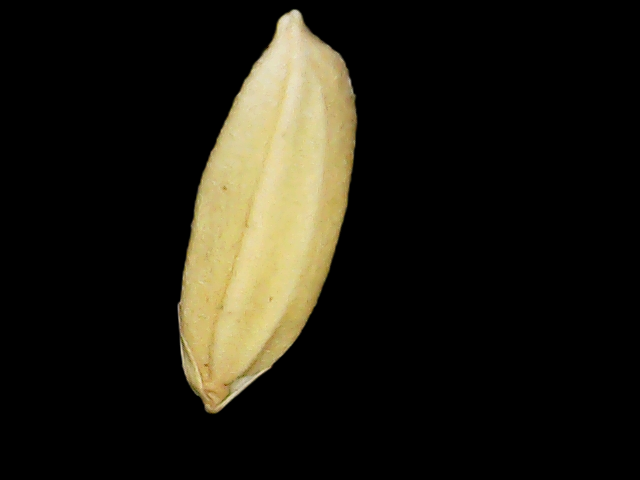
Rice variety: Binadhan24